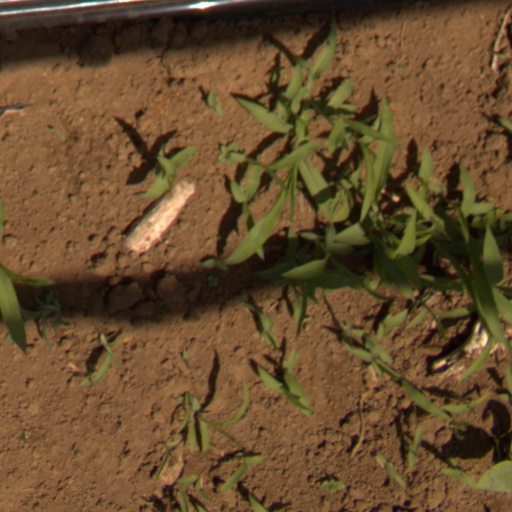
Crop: Jerusalem artichoke